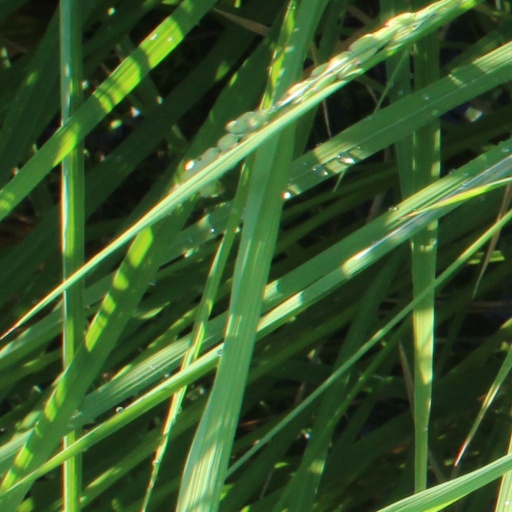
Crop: rice